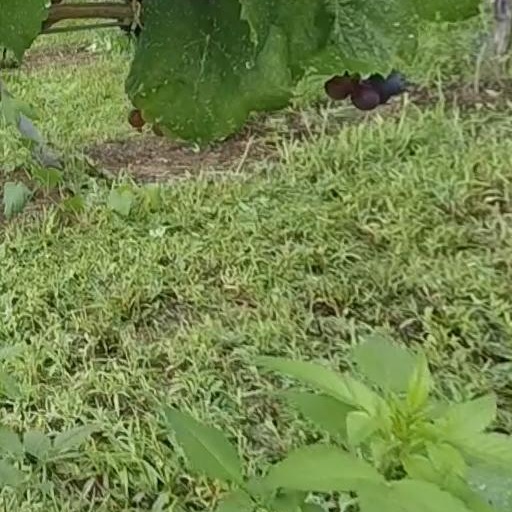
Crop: grape